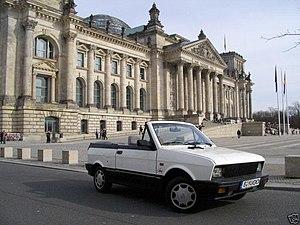
La Zastava Koral, également vendue comme Zastava Yugo au début de sa carrière, Yugo Koral dans les années 1990 ou Yugo GV en Amérique du Nord, est une automobile fabriquée entre 1980 et 2008 par le constructeur yougoslave puis serbe Zastava Automobili.
Savior est un film réalisé par Predrag Antonijevic en 1998.
Zastava était une entreprise d’État yougoslave, qui regroupait plusieurs entités industrielles différentes, et qui a été transformée en holding afin de privatiser chaque branche :